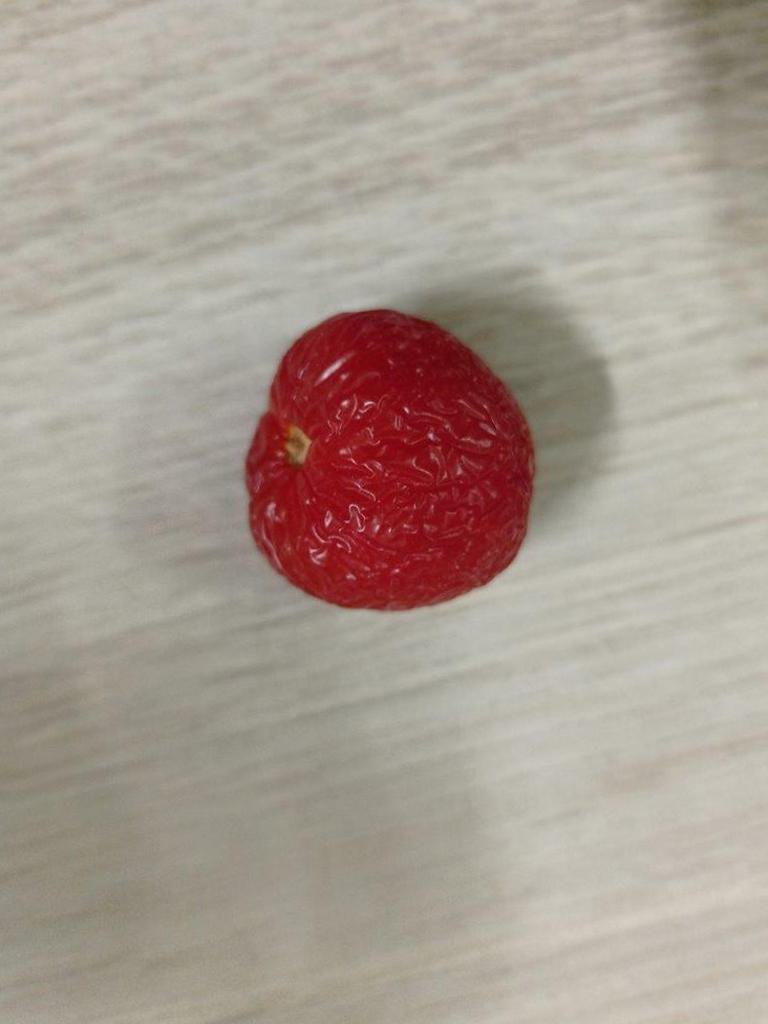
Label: Rotten